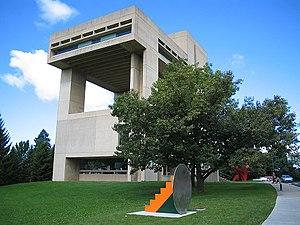
Le Herbert F. Johnson Museum of Art est un musée d'art situé dans l'université Cornell à Ithaca, aux États-Unis.
Ieoh Ming Pei, communément appelé I. M. Pei, est un architecte américain d'origine chinoise né le 26 avril 1917 à Canton et mort le 16 mai 2019 à New York.